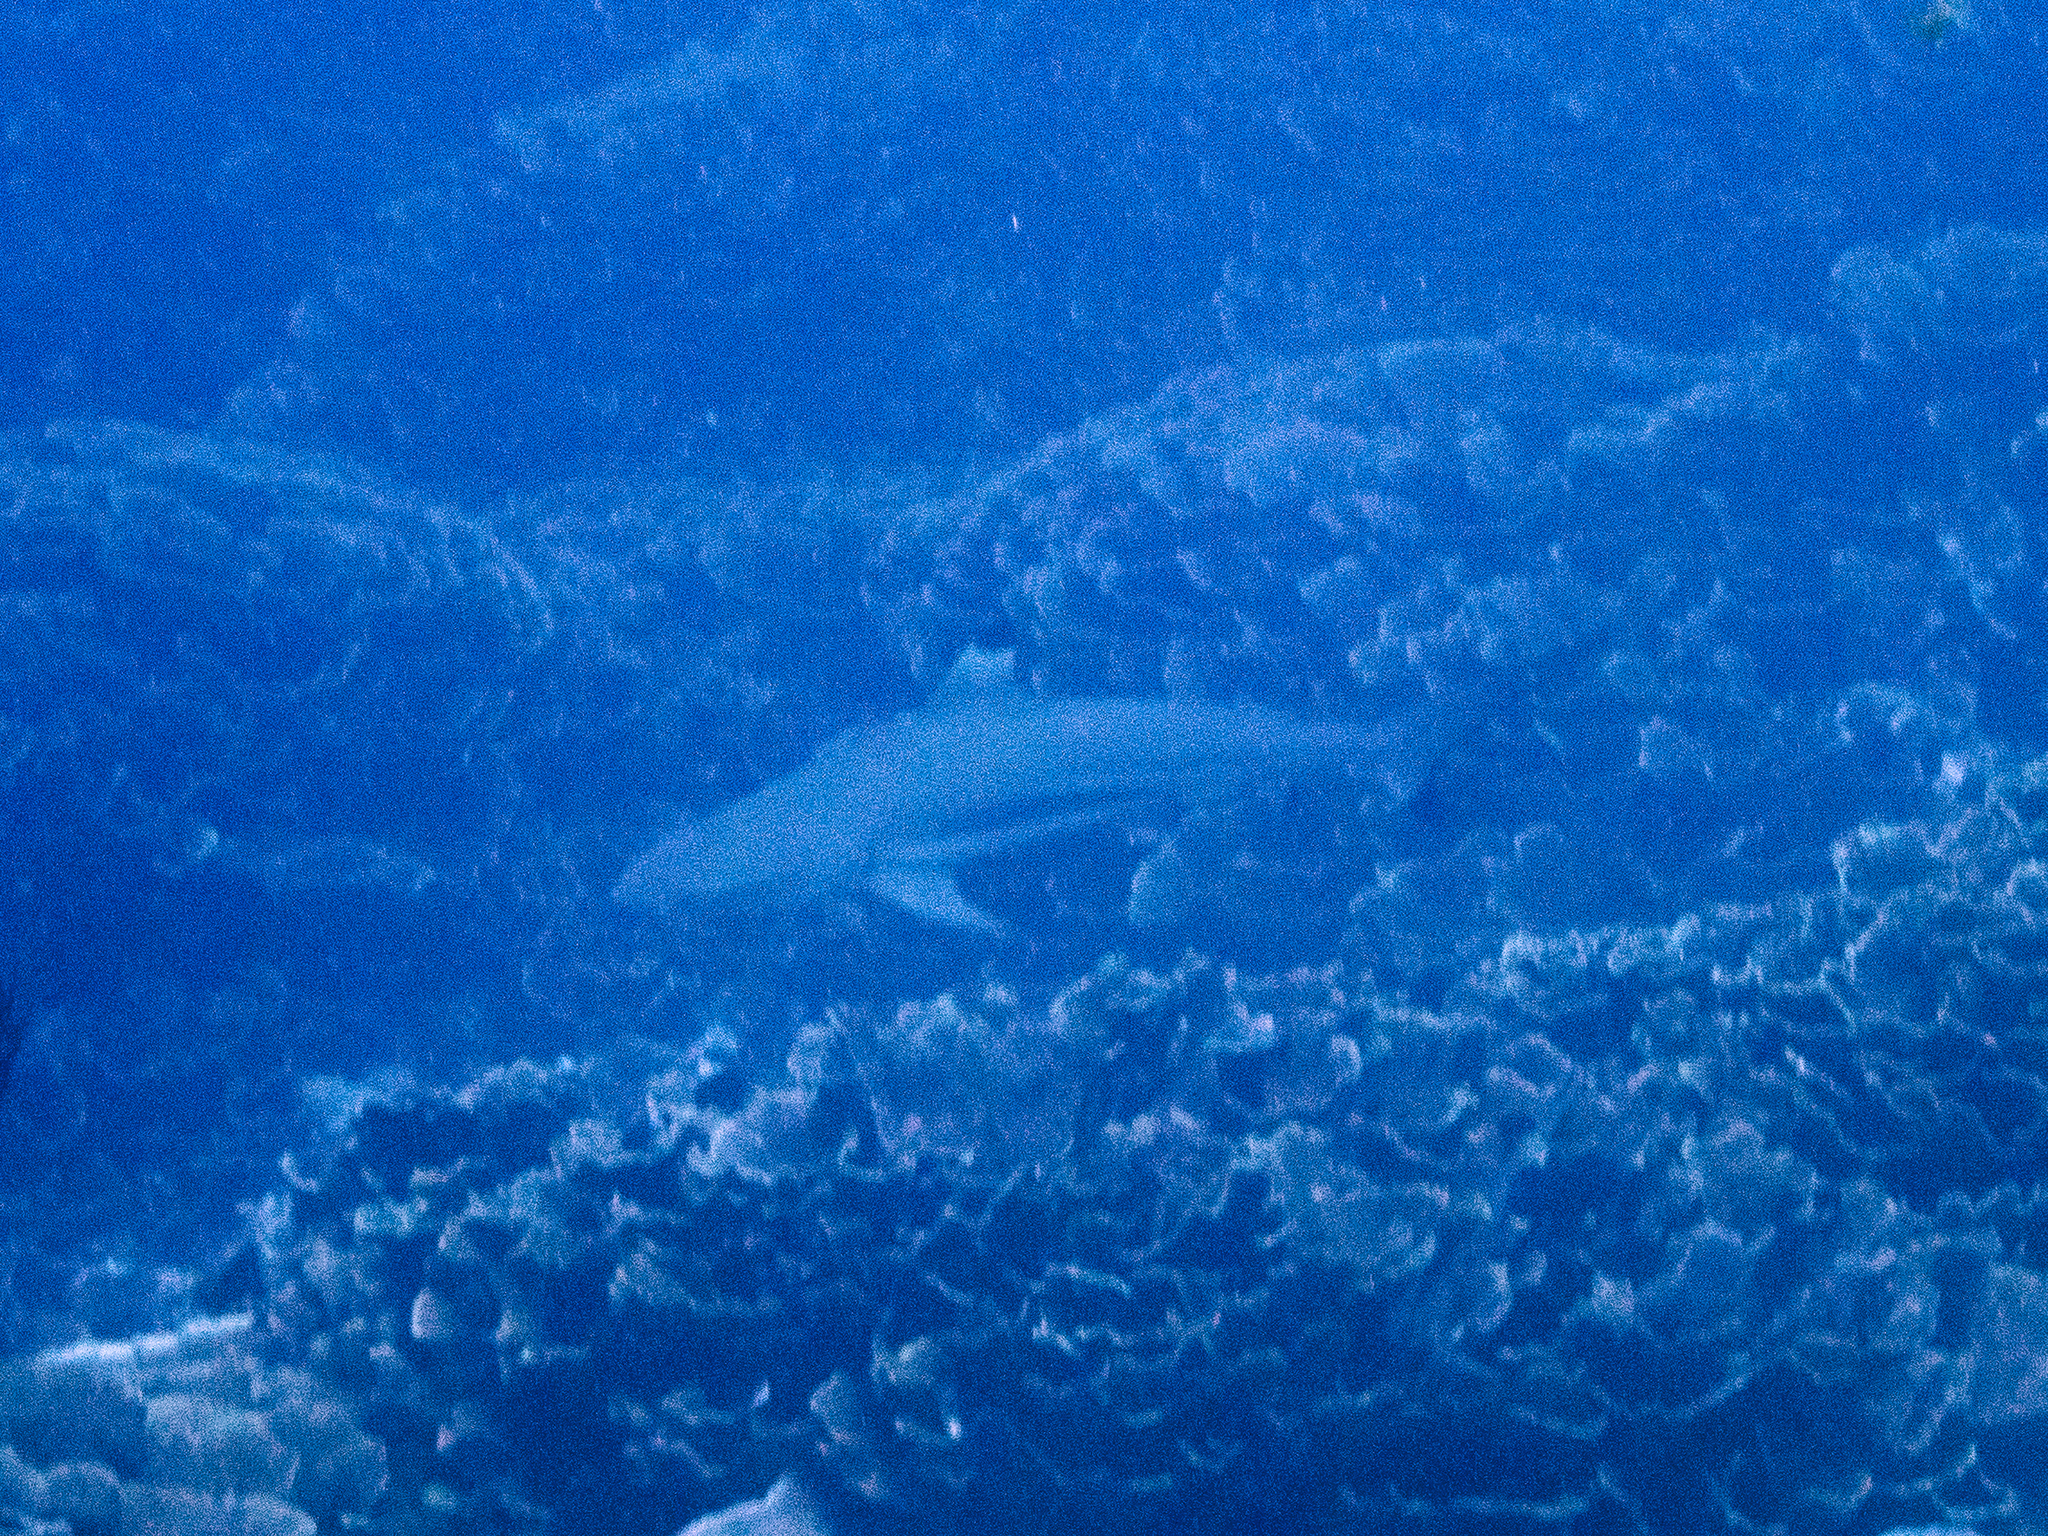
Carcharhinus melanopterus (Blacktip Reef Shark)